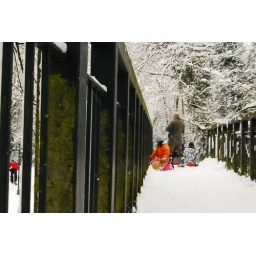
Basingstoke canal bridge near my house 1